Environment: real
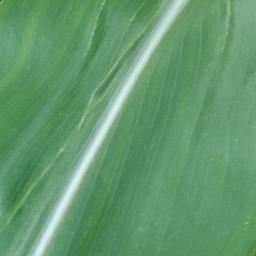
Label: healthy